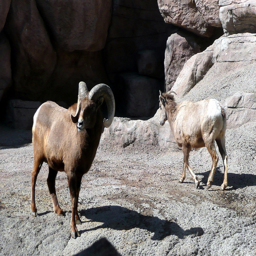
The two rams are walking on the mountain together
A ram and mountain goat stand on rocky terrain
a couple of goats are standing by the rocks
The ram with large horns stands near a goat.
The two rams are standing on some rocks.